Bob Rae

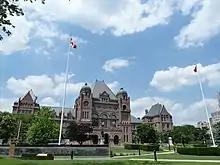
The Ontario Legislative Building, from which Rae governed Ontario as the first NDP premier of the province

On October 1, 1990, Rae was sworn in as the first, and to date the only, NDP Premier of Ontario. He also took the Intergovernmental Affairs portfolio, giving himself a direct voice in future constitutional negotiations.